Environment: real
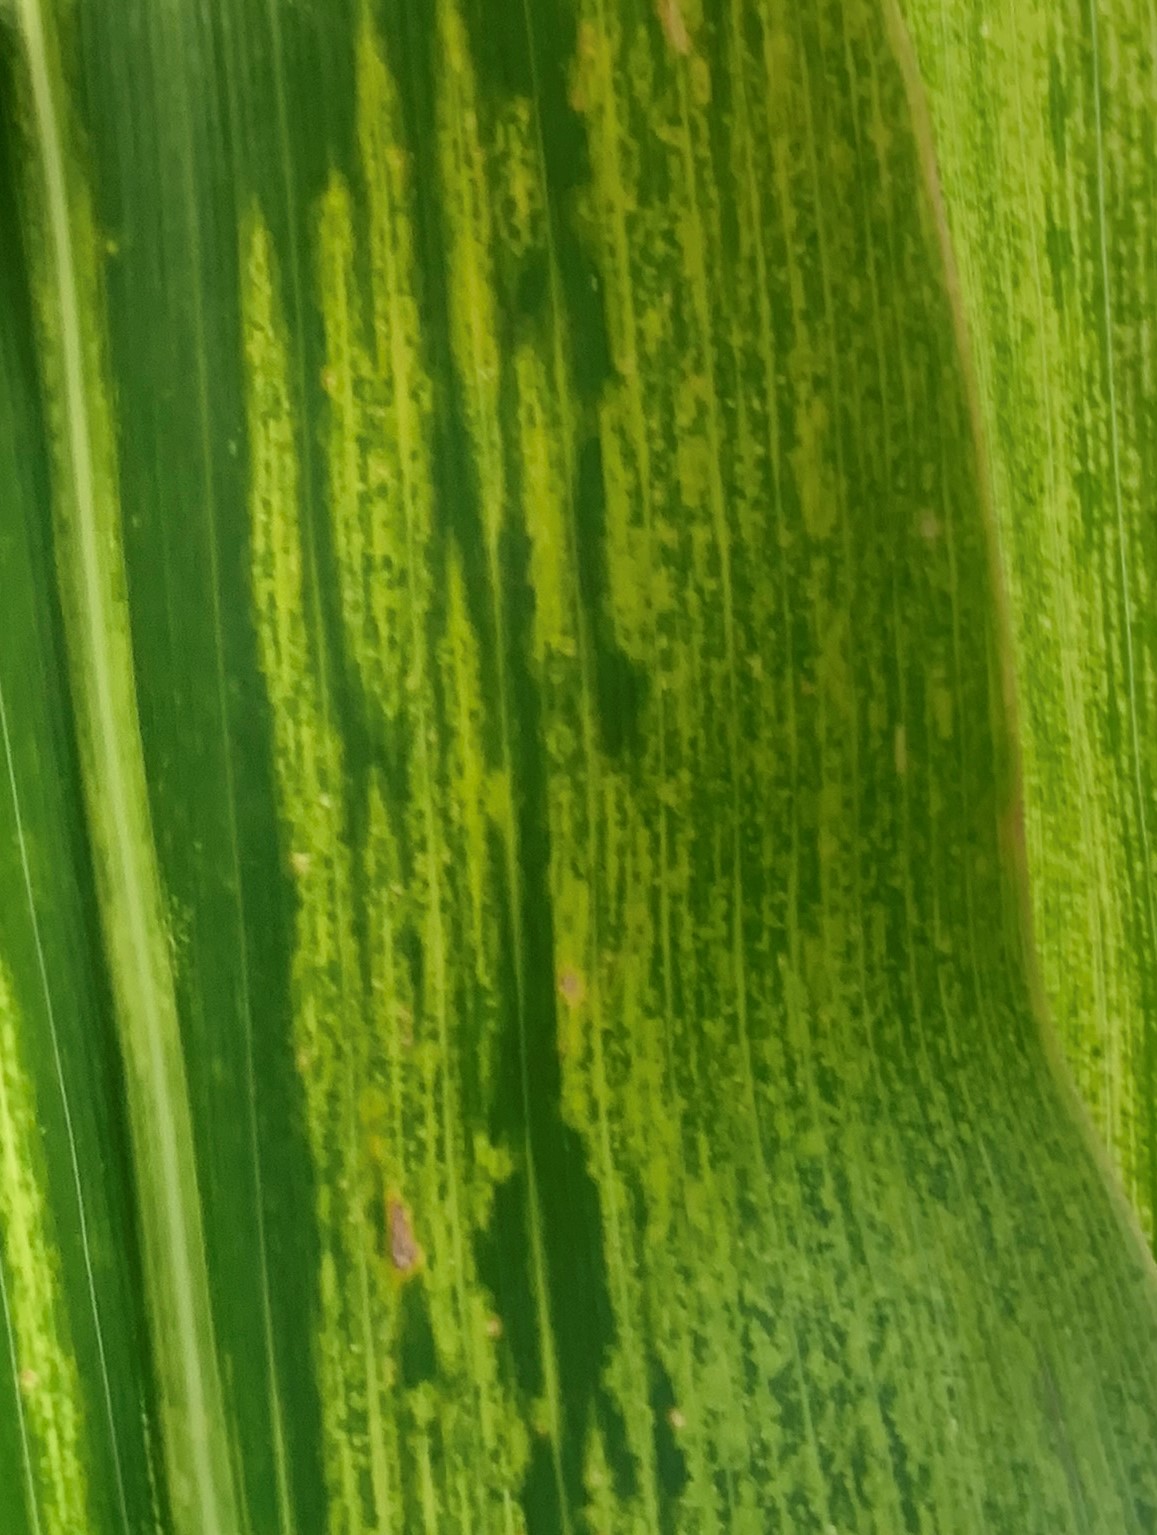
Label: lethal_necrosis